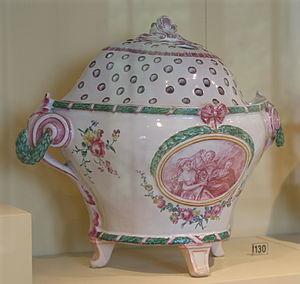
Le musée de la Faïence à Marseille ouvert au public depuis juin 1995, se situait au 157 avenue de Montredon 13008 Marseille. Il a définitivement fermé ses portes le 31 décembre 2012 pour permettre le transfert de ses collections vers le nouveau musée des Arts décoratifs, de la Faïence et de la Mode, ouvert en juin 2013 au château Borély.